1997 in video games

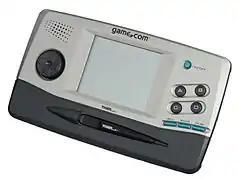
Game.com

The following titles won Game of the Year awards for 1997.